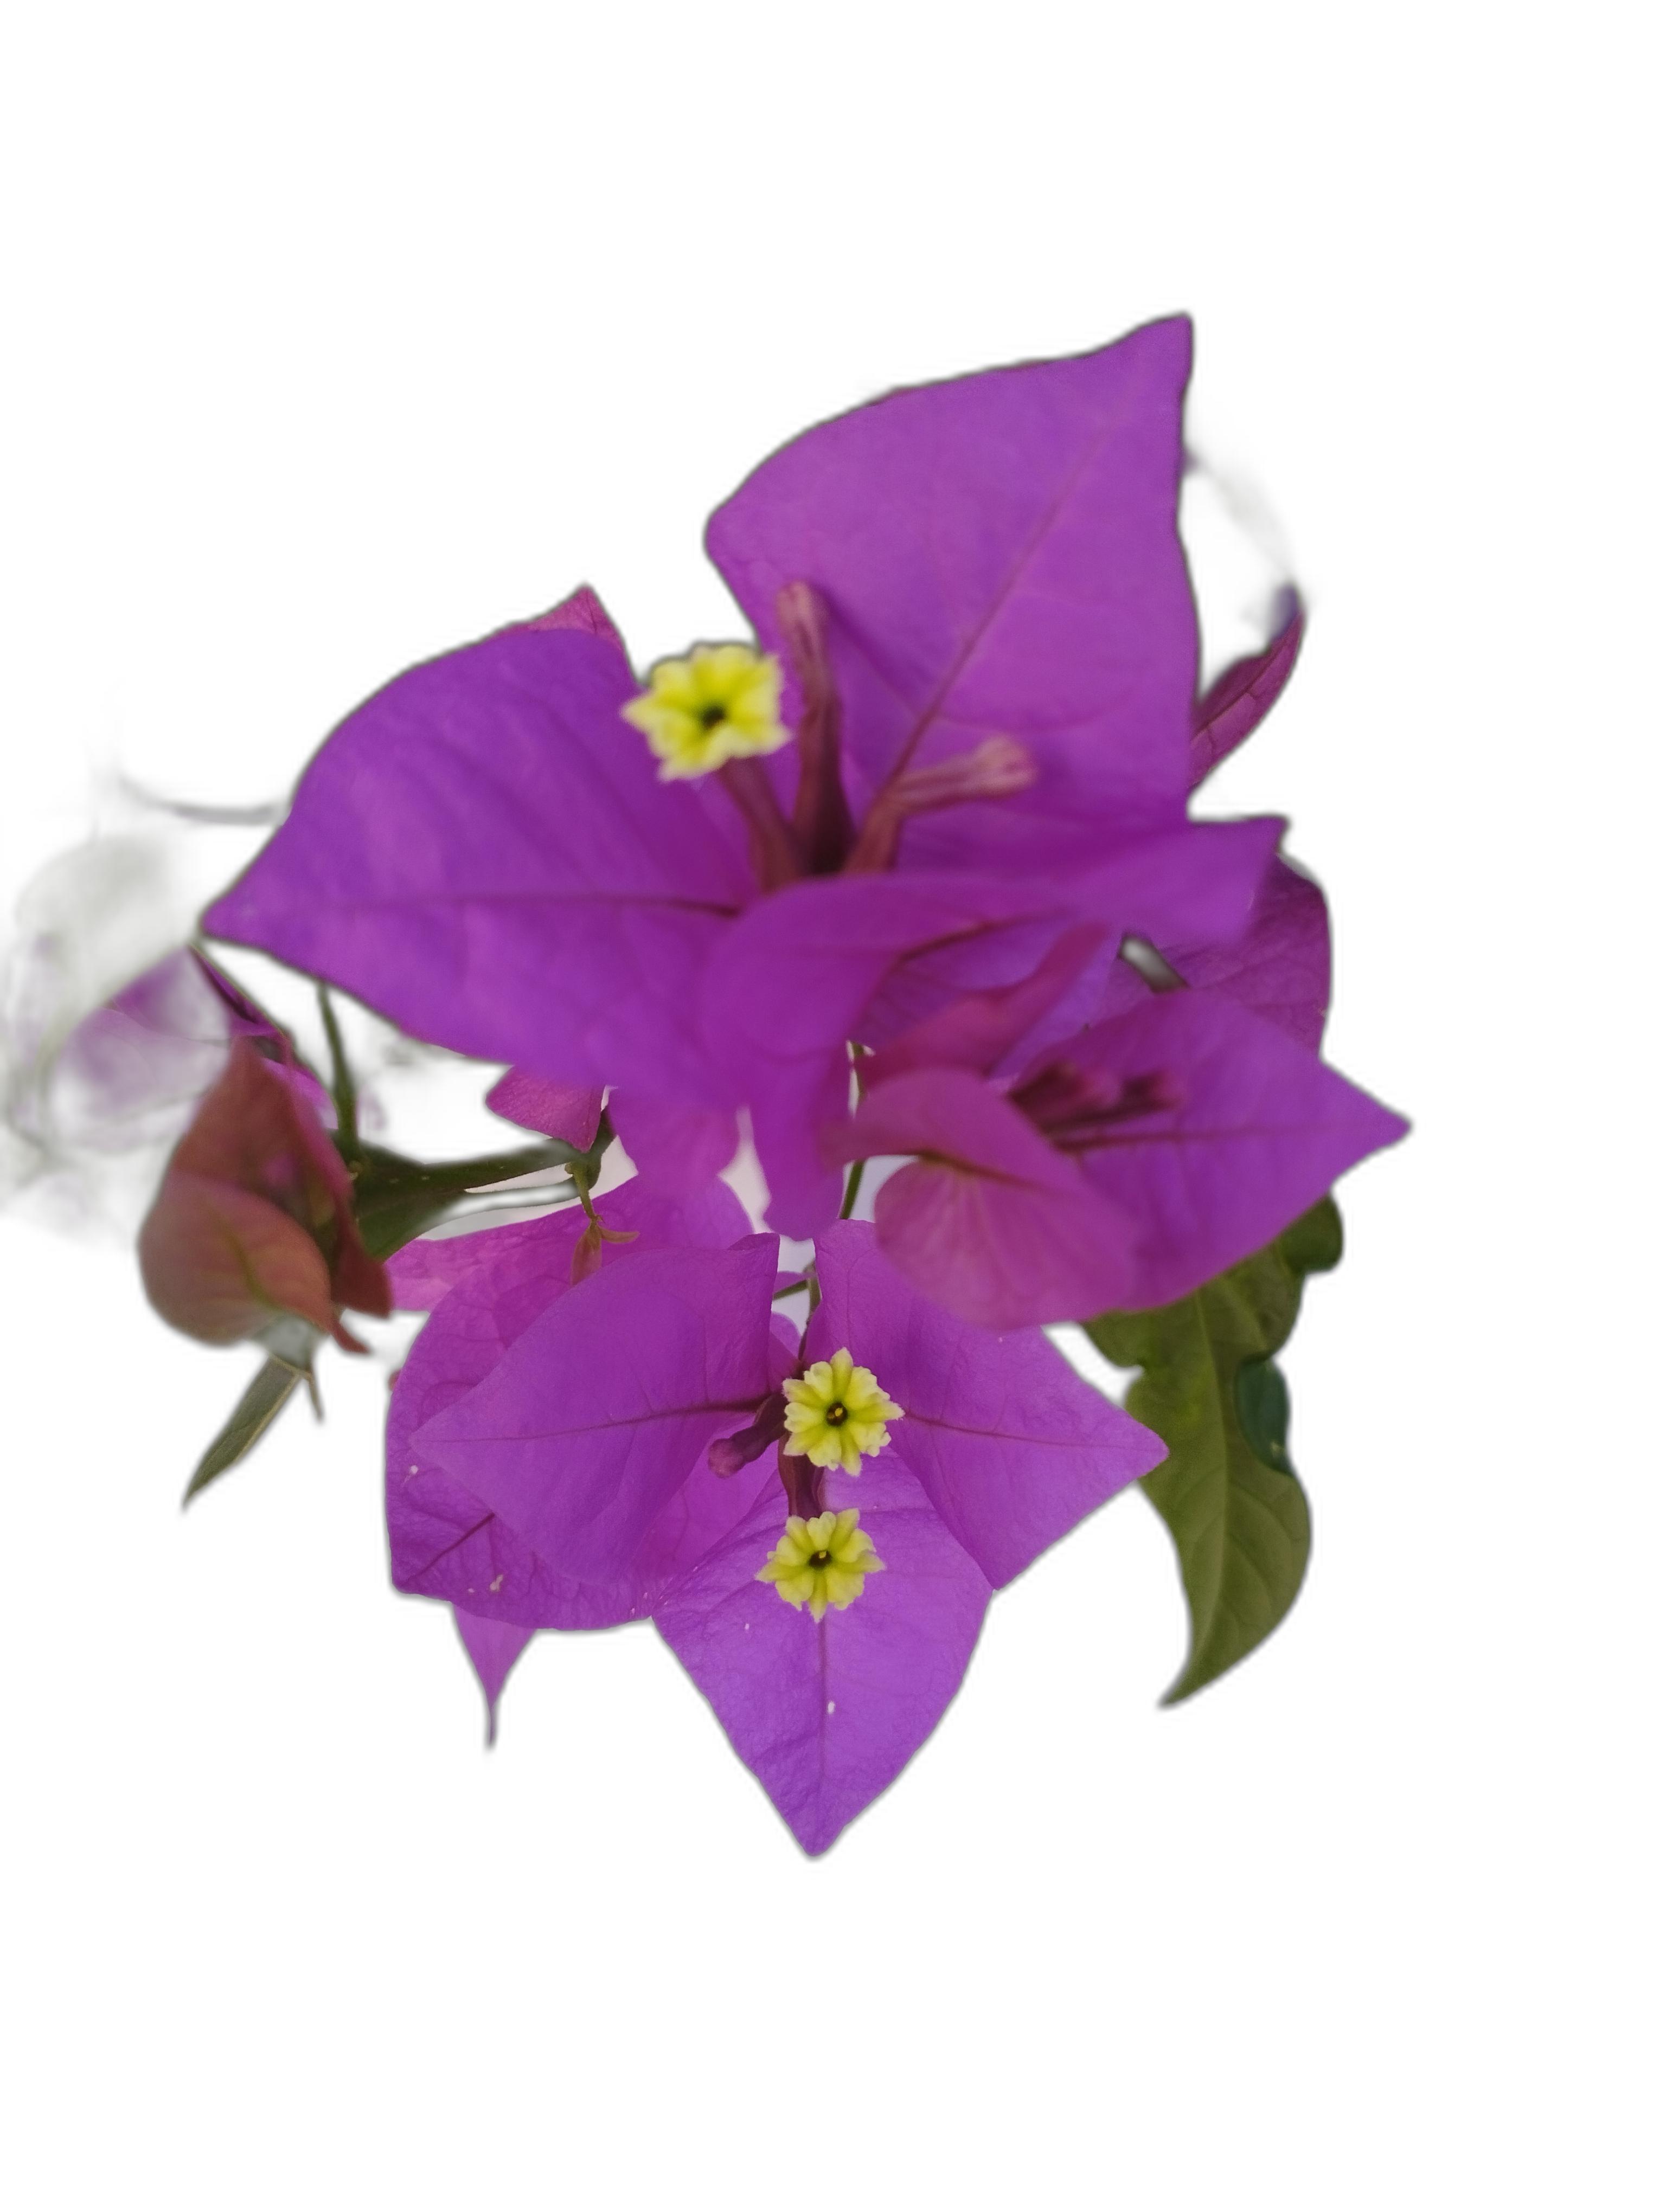
Label: Bougainvillea